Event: Nepal Earthquake
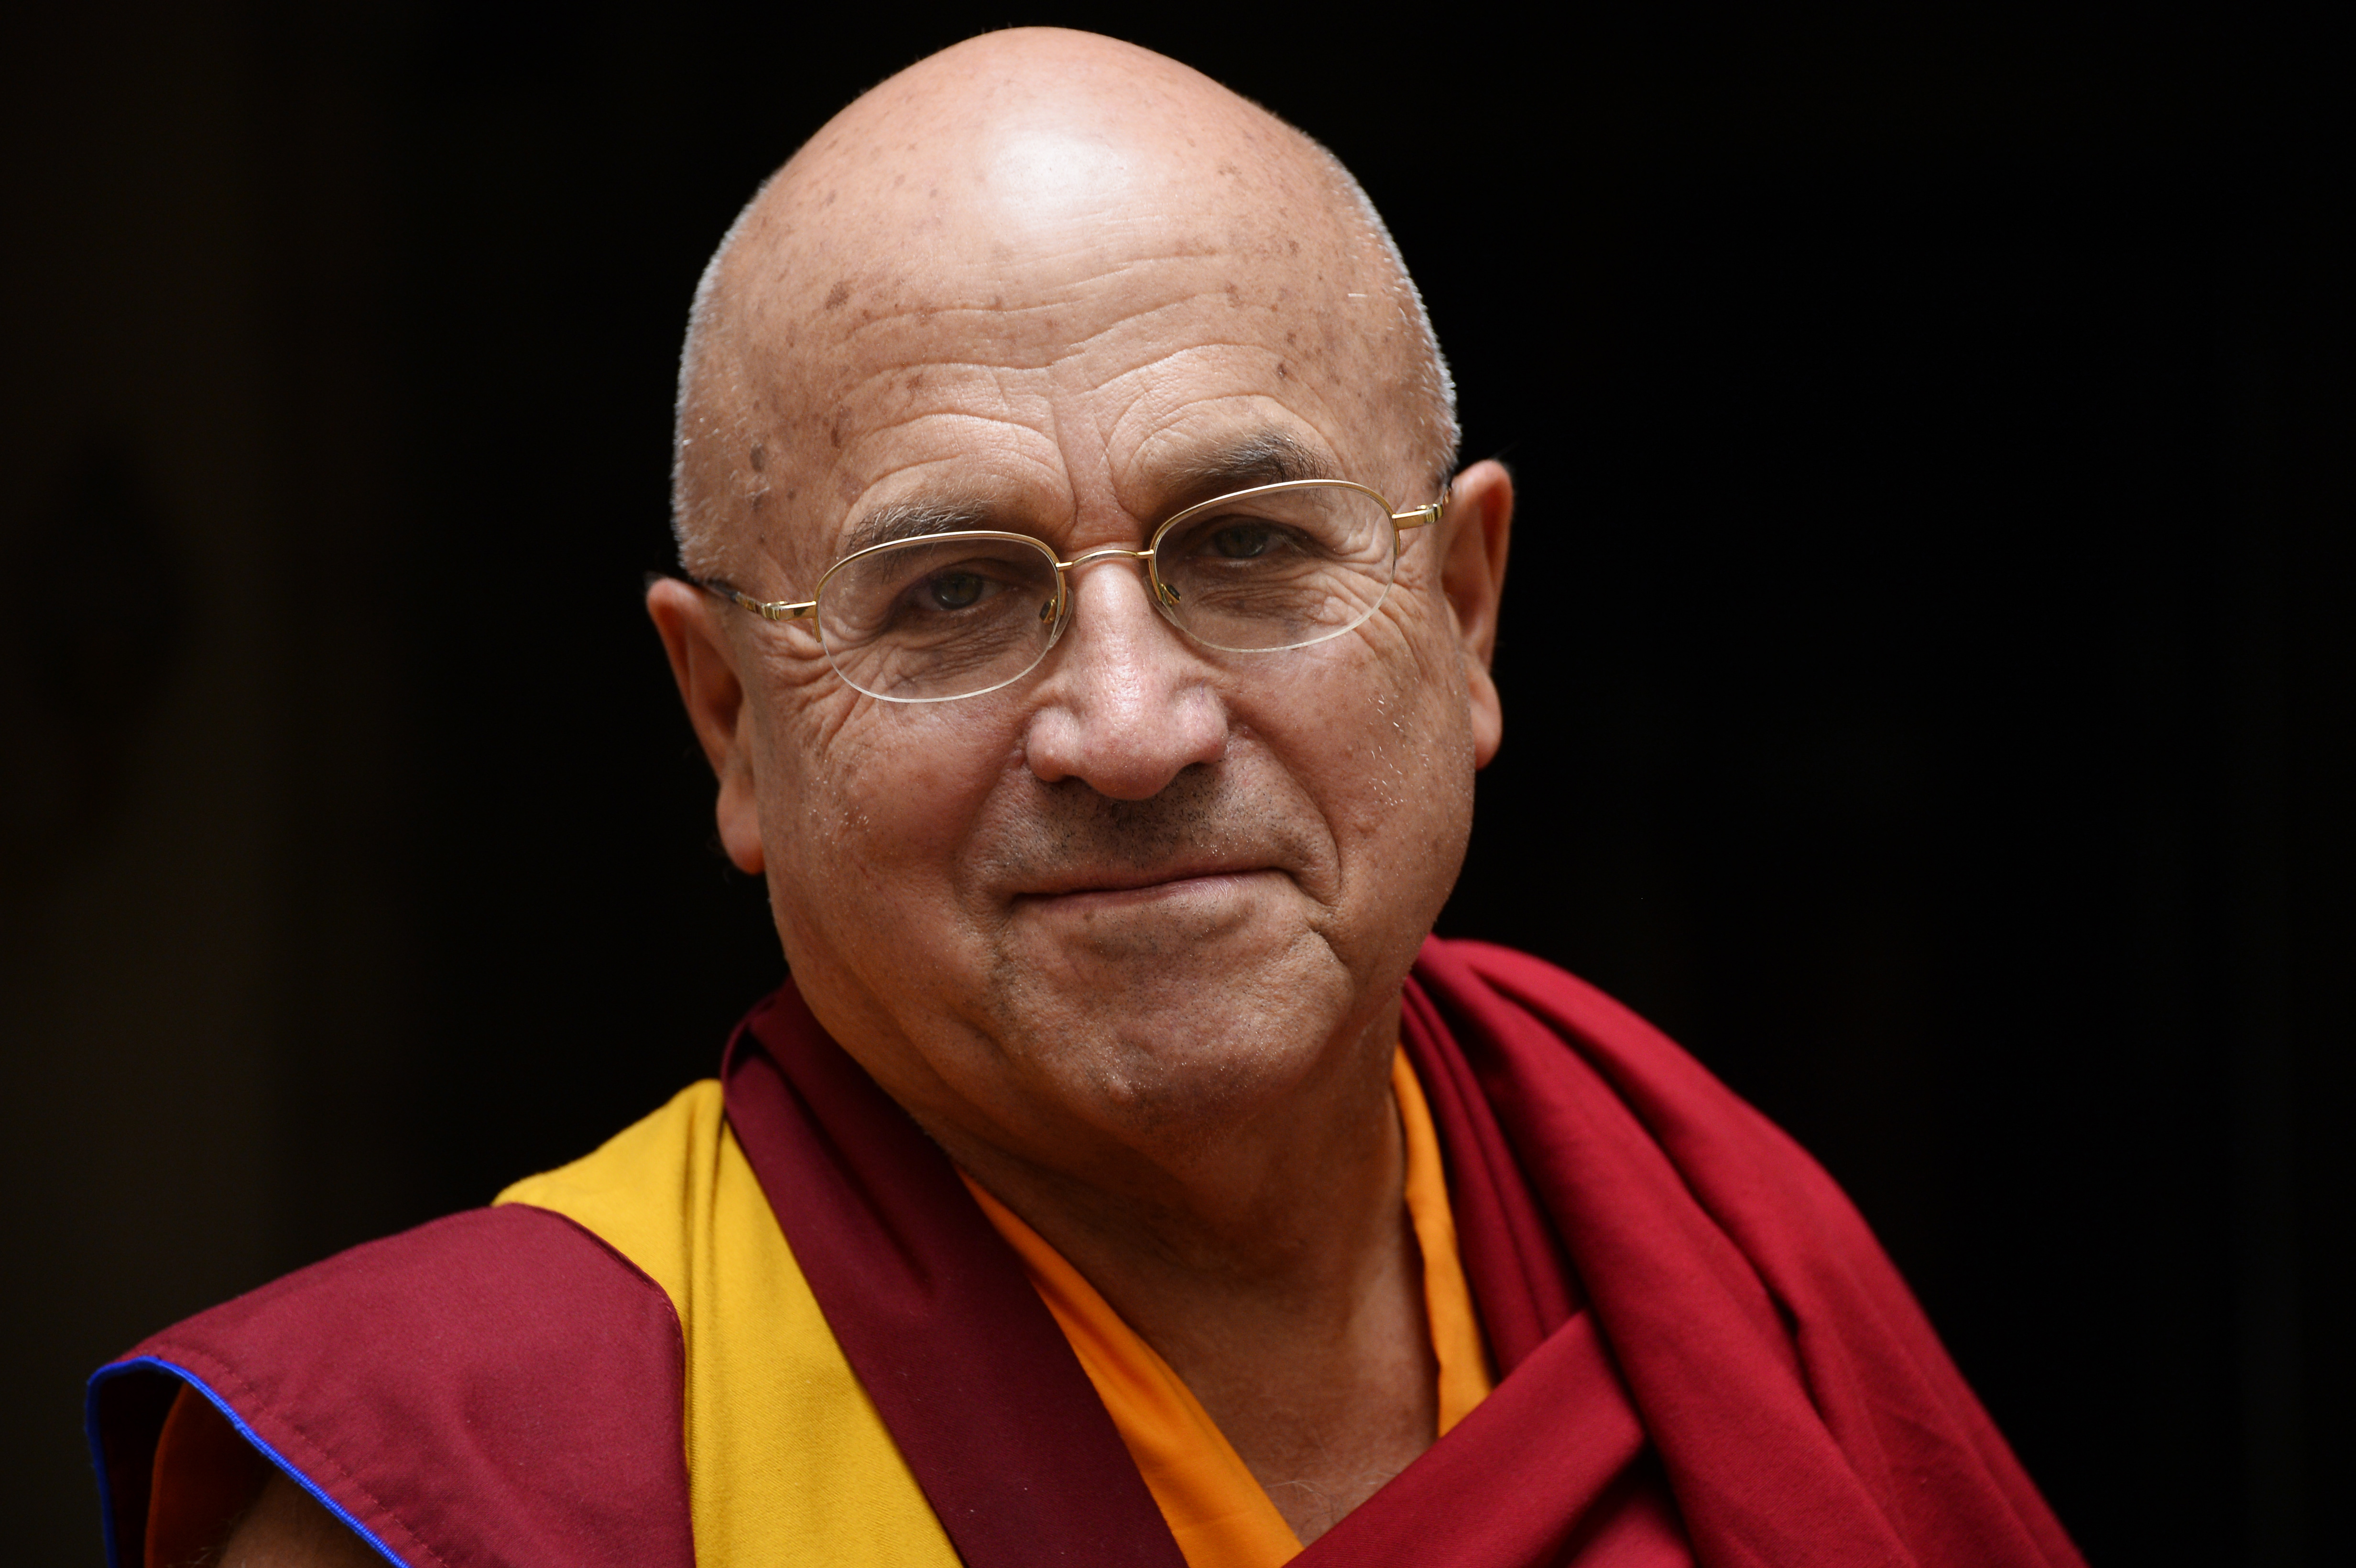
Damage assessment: no_damage